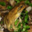
Label: frog